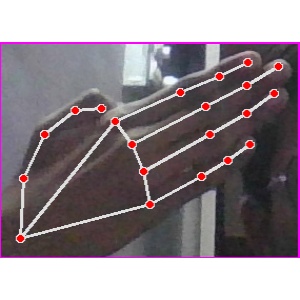
अक्षर: घ